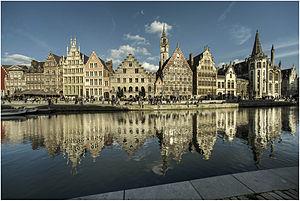
La Maison des Francs-Bateliers est une maison de corporation classée de style gothique située au centre de la ville de Gand, dans la province de Flandre-Orientale en Belgique.
Gand, en néerlandais : Gent, est une ville belge néerlandophone, située en Région flamande au confluent de la Lys et de l'Escaut. C'est le chef-lieu de la province de Flandre-Orientale et depuis 1559 le siège de l'évêché de Gand. Avec 255 000 habitants, c'est la deuxième commune la plus peuplée de Belgique, après Anvers. L'agglomération gantoise compte environ 455 000 habitants.